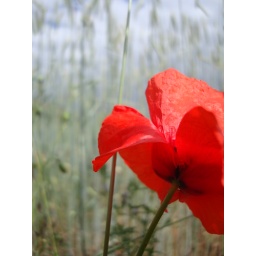
red poppy in the rye field